Bill Heffernan

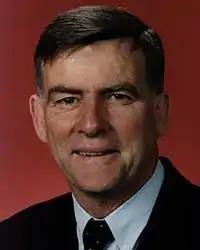
Heffernan shortly after his appointment to Parliament.

In September 1996, the NSW Parliament appointed Heffernan to replace Liberal Senator Michael Baume, whose resignation created a casual vacancy. Heffernan had been a long-time friend and supporter of then Prime Minister John Howard in the NSW Liberal Party, and in October 1998, after he was elected in his own right to a six-year term in the Senate, he was appointed Parliamentary Secretary to the Cabinet, a position giving him easy access to the Prime Minister.